Edvard Grieg

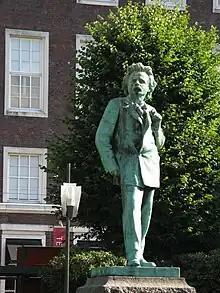
Statue of Grieg by Ingebrigt Vik in Bergen

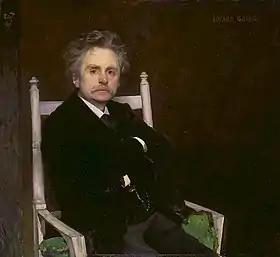
Edvard Grieg (1891), portrait by Eilif Peterssen

Edvard Hagerup Grieg was born in Bergen, Norway. His parents were Alexander Grieg (1806–1875), a merchant and the British Vice-Consul in Bergen, and Gesine Judithe Hagerup (1814–1875), a music teacher and daughter of solicitor and politician Edvard Hagerup. The family name, originally spelled Greig, is associated with the Scottish Clann Ghriogair (Clan Gregor). After the Battle of Culloden in Scotland in 1746, Grieg's great-grandfather, Alexander Greig (1739–1803), travelled widely before settling in Norway about 1770 and establishing business interests in Bergen. Grieg's paternal great-great-grandparents, John (1702–1774) and Anne (1704–1784), are buried in the abandoned churchyard of the ruined Church of St Ethernan in Rathen, Aberdeenshire, Scotland.